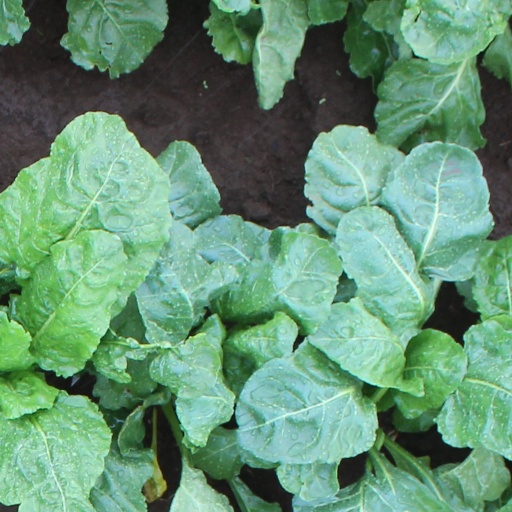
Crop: sugar beet